U.S. Route 71

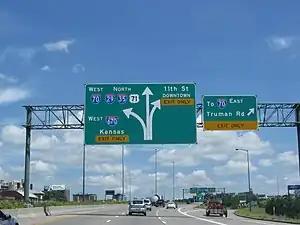
US 71 meets I-70 in Kansas City, Missouri. It will split into I-35 and I-29 approximately one mile farther north.

In Missouri, US 71 is signed as part of the new section of Interstate 49 from Pineville to the southeast side of the Kansas City metro area. The I-49 designation went into effect in December 2012.